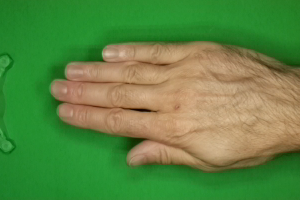
Label: paper